Hokkaido Nippon-Ham Fighters

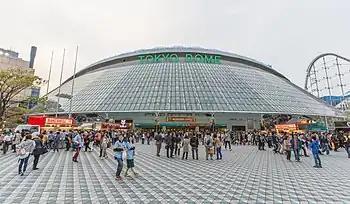
Tokyo Dome, former ballpark of the Fighters

From 1988 until the move to Hokkaidō, the Fighters played their home games in Tokyo Dome, the stadium that replaced their longtime home Korakuen. After the Dome was finished, the pitching dominance of Yukihiro Nishizaki and Yasumitsu Shibata began to emerge. Keiji Osawa came out of retirement to manage the team for a third time in 1993, only to see his team sink to the bottom of the standings; he gained notoriety for kneeling to the fans at the end of that season, begging for their forgiveness. With the Fighters experiencing more managerial troubles in 1996, then-manager Toshiharu Ueda suddenly took a personal leave during a pennant race with the Orix BlueWave, eventually causing the Fighters to fade over the last month of the season. However, new life was born in Tokyo Dome in 1998. Hitters such as Nigel Wilson, Jerry Brooks, Yukio Tanaka, Atsushi Kataoka, Katsuhiro Nishiura and a young Michihiro Ogasawara formed what became known as the Big Bang lineup and subsequently shattered various batting records. They ran away with first place for the first half of the season, but a pitching collapse in the second half caused a fall of historical proportions. The Fighters would ultimately finish in second place to the Seibu Lions.